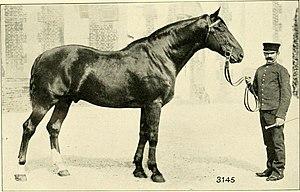
Cherbourg (1880 - ), étalon Anglo-normand, photographié par le studio Delton au Haras national du Pin
Cherbourg est un cheval de course né dans le Calvados, un Anglo-normand de type carrossier. C'est l'un des étalons à l'origine du Trotteur français, par son père le chef de race Normand.